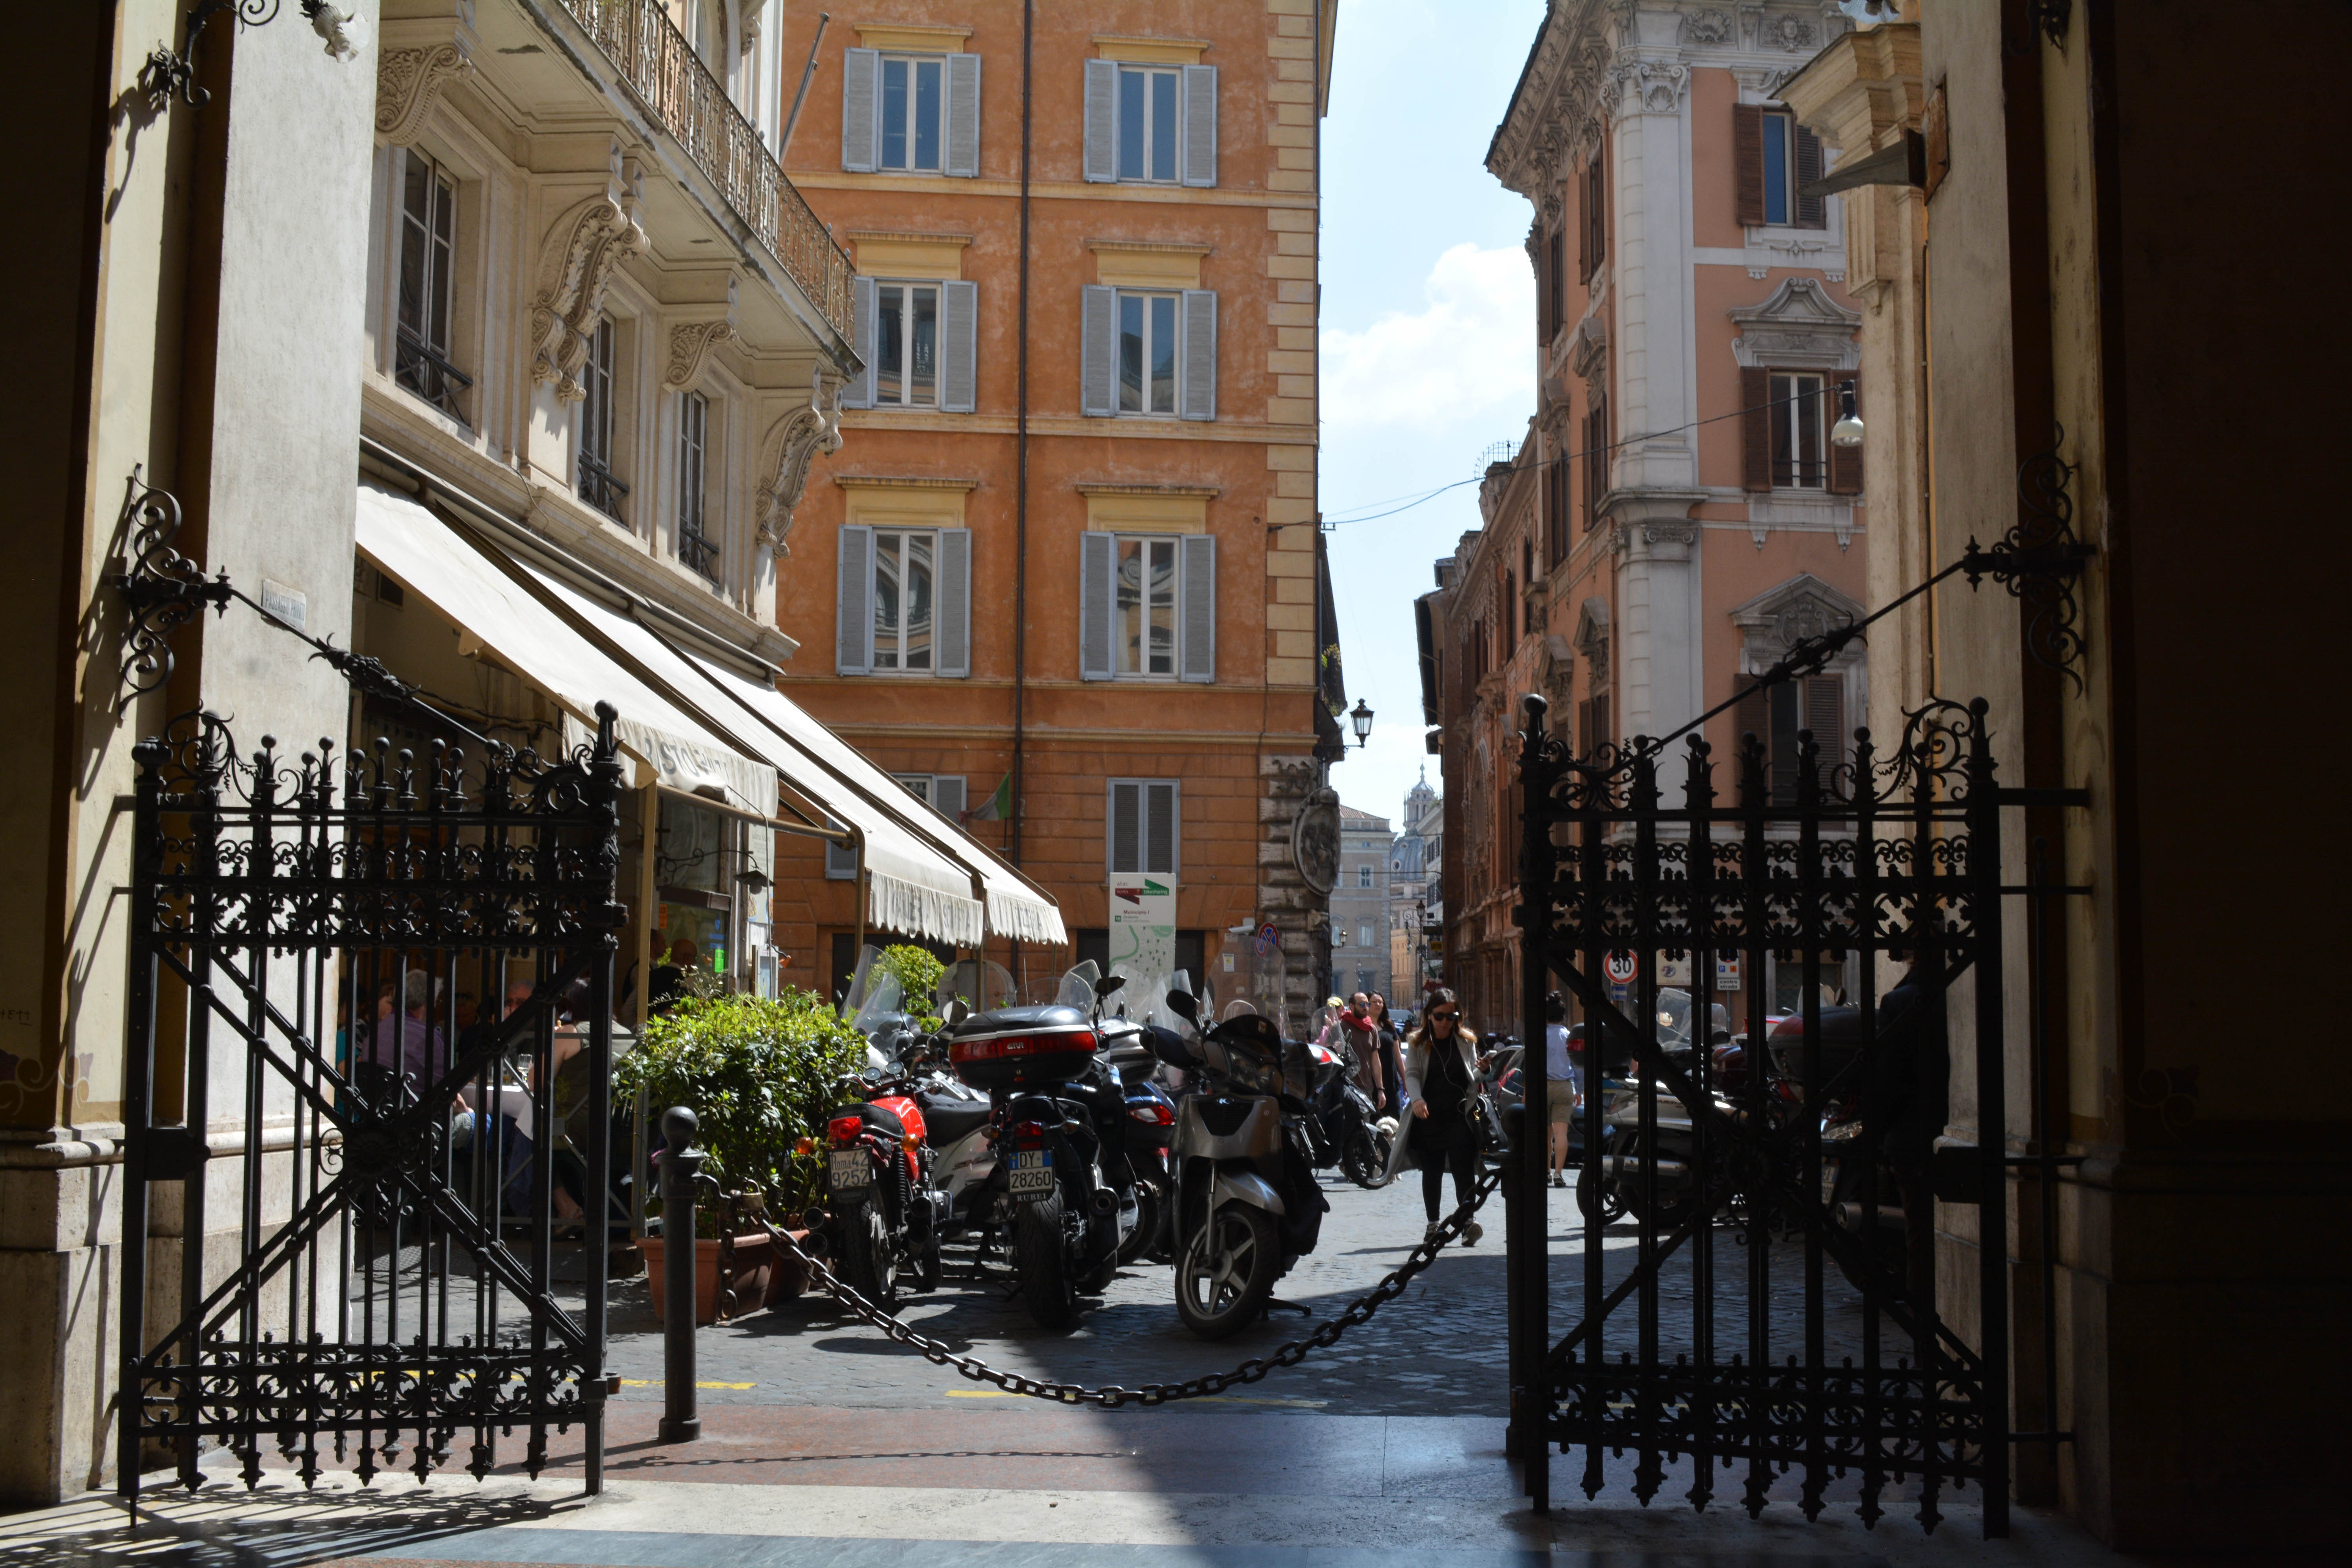
pedestrian, road, street, town, alley, city, downtown, infrastructure, neighbourhood, urban area, human settlement